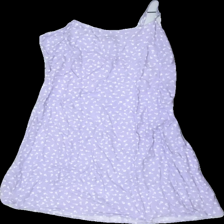
View: front
Type: Dress
Category: Ladies
Brand: Monki
Colors: White, Purple
Material: 100% Viscose
Pattern: Floral print
Cut: Regular
Size: 36
Season: All
Price range: 50-100
Recommended usage: Reuse